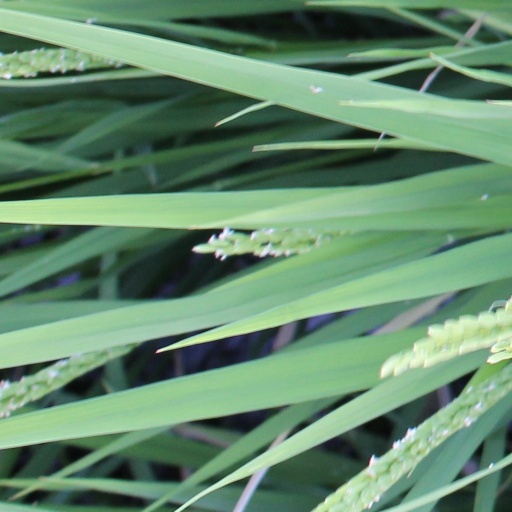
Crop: rice